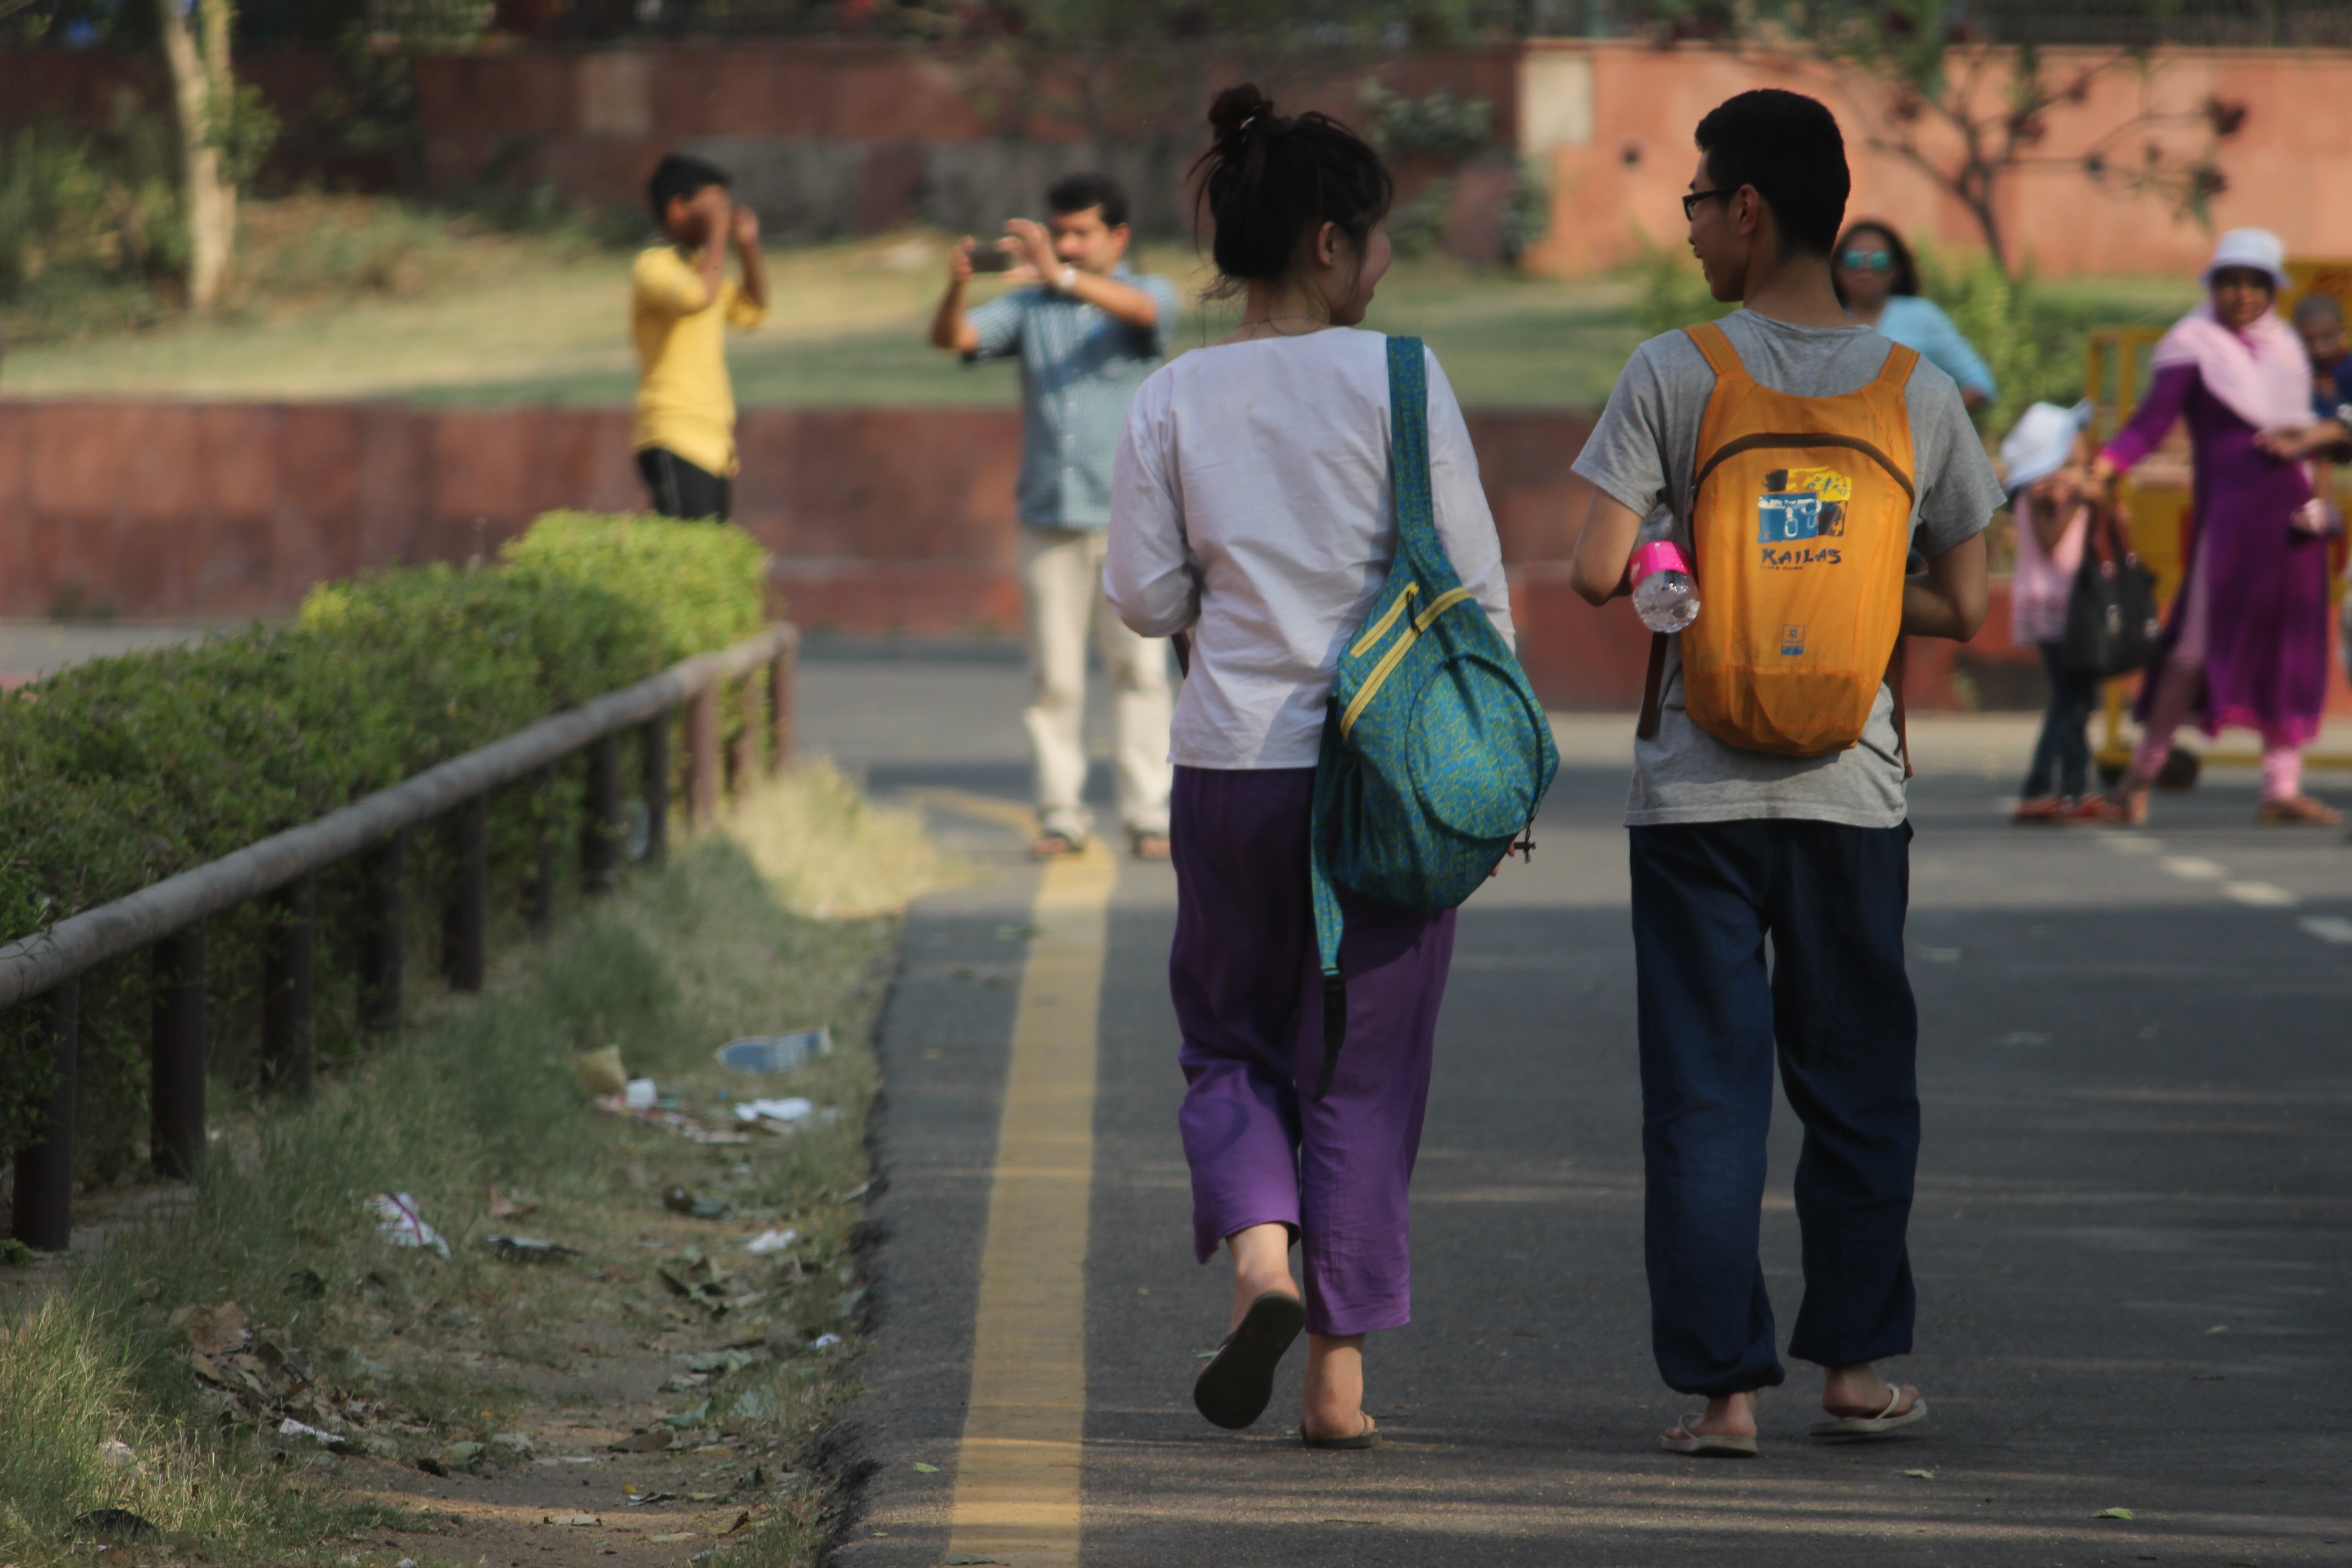
walking, people, love, young, spring, color, couple, child, season, day, image, new delhi